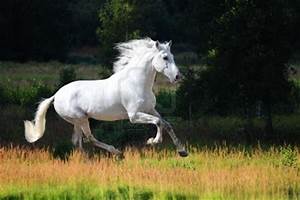
Label: horse